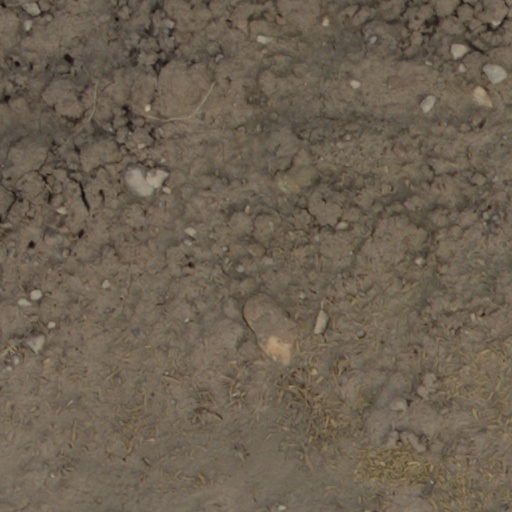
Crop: wheat